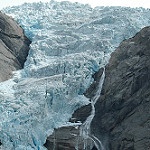
Label: glacier